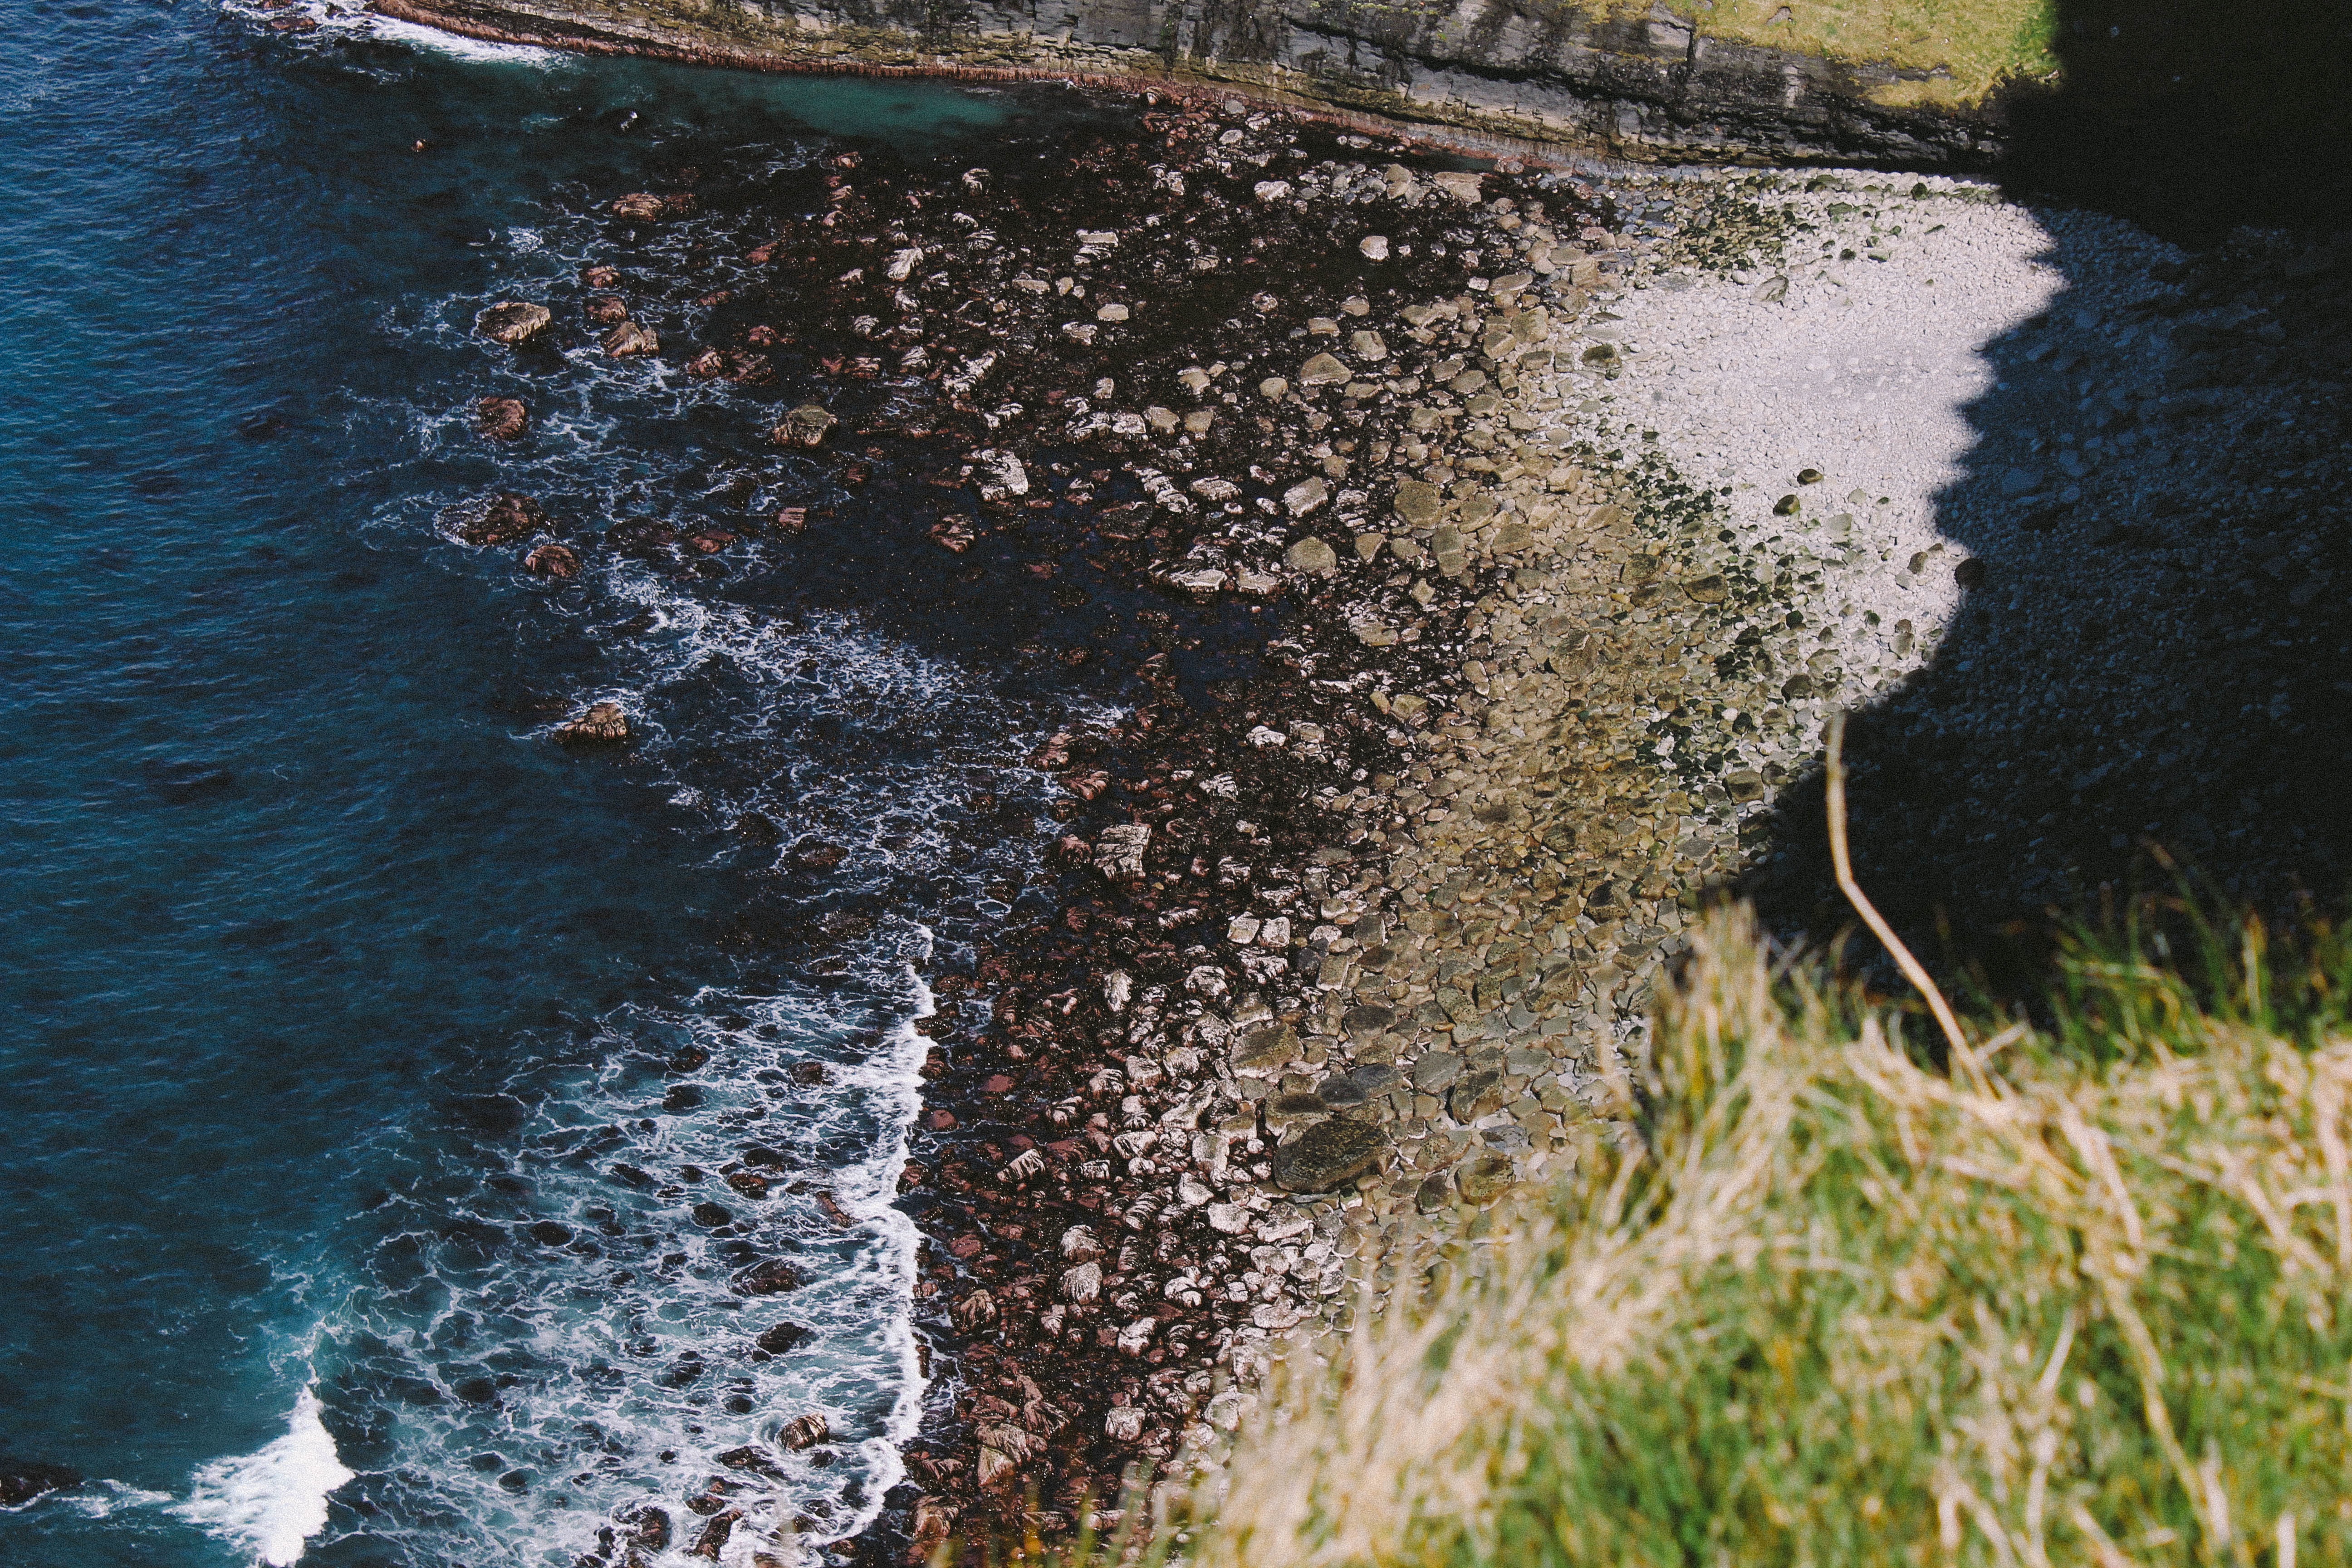
sea, coast, water, wave, river, terrain, waterway